VC-137C SAM 26000

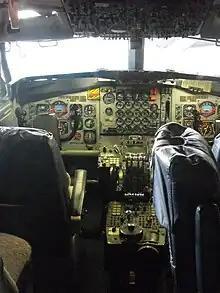
The cockpit of the aircraft

Upon the inauguration of Richard Nixon in 1969, "SAM 26000" underwent repairs and upgrades. Nixon and his staff were offered a key role in the redesigning of the plane, a position they took up, and indeed, the finished plane reflected the new president's persona. The interior of the plane was stripped from the nose to the tail; all minor problems were taken care of; upgrades were made on the flight management system; communications gear was slightly modified. Richard Nixon had the interior of the plane redesigned to suit his fancy. Nixon did away with the open floor plan of the Johnson era and replaced it with a three-room suite for himself and his family, serving as a combination of lounge, office, and bedrooms. Accommodations for guests, aides, security and media personnel were located aft of the three rooms.